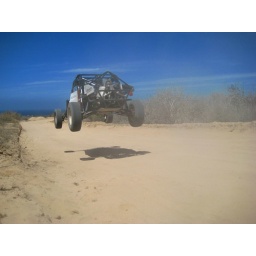
And so that's JerryB in the white car now.